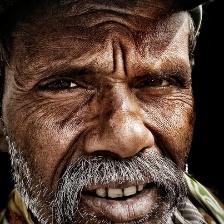
Label: faces